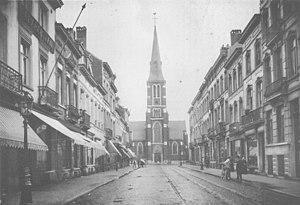
Rue Général Leman - Église Sainte-Gertrude (avant 1920) - today place van Meyel Commune d'Etterbeek, Après 25 années de Pouvoir, 1907 (biblioth. BDU/BSO)
L’unité pastorale d’Etterbeek est une entité catholique qui regroupe trois paroisses du doyenné de Bruxelles Nord-Est :
Etterbeek est l'une des 19 communes situées dans la Région de Bruxelles-Capitale en Belgique.